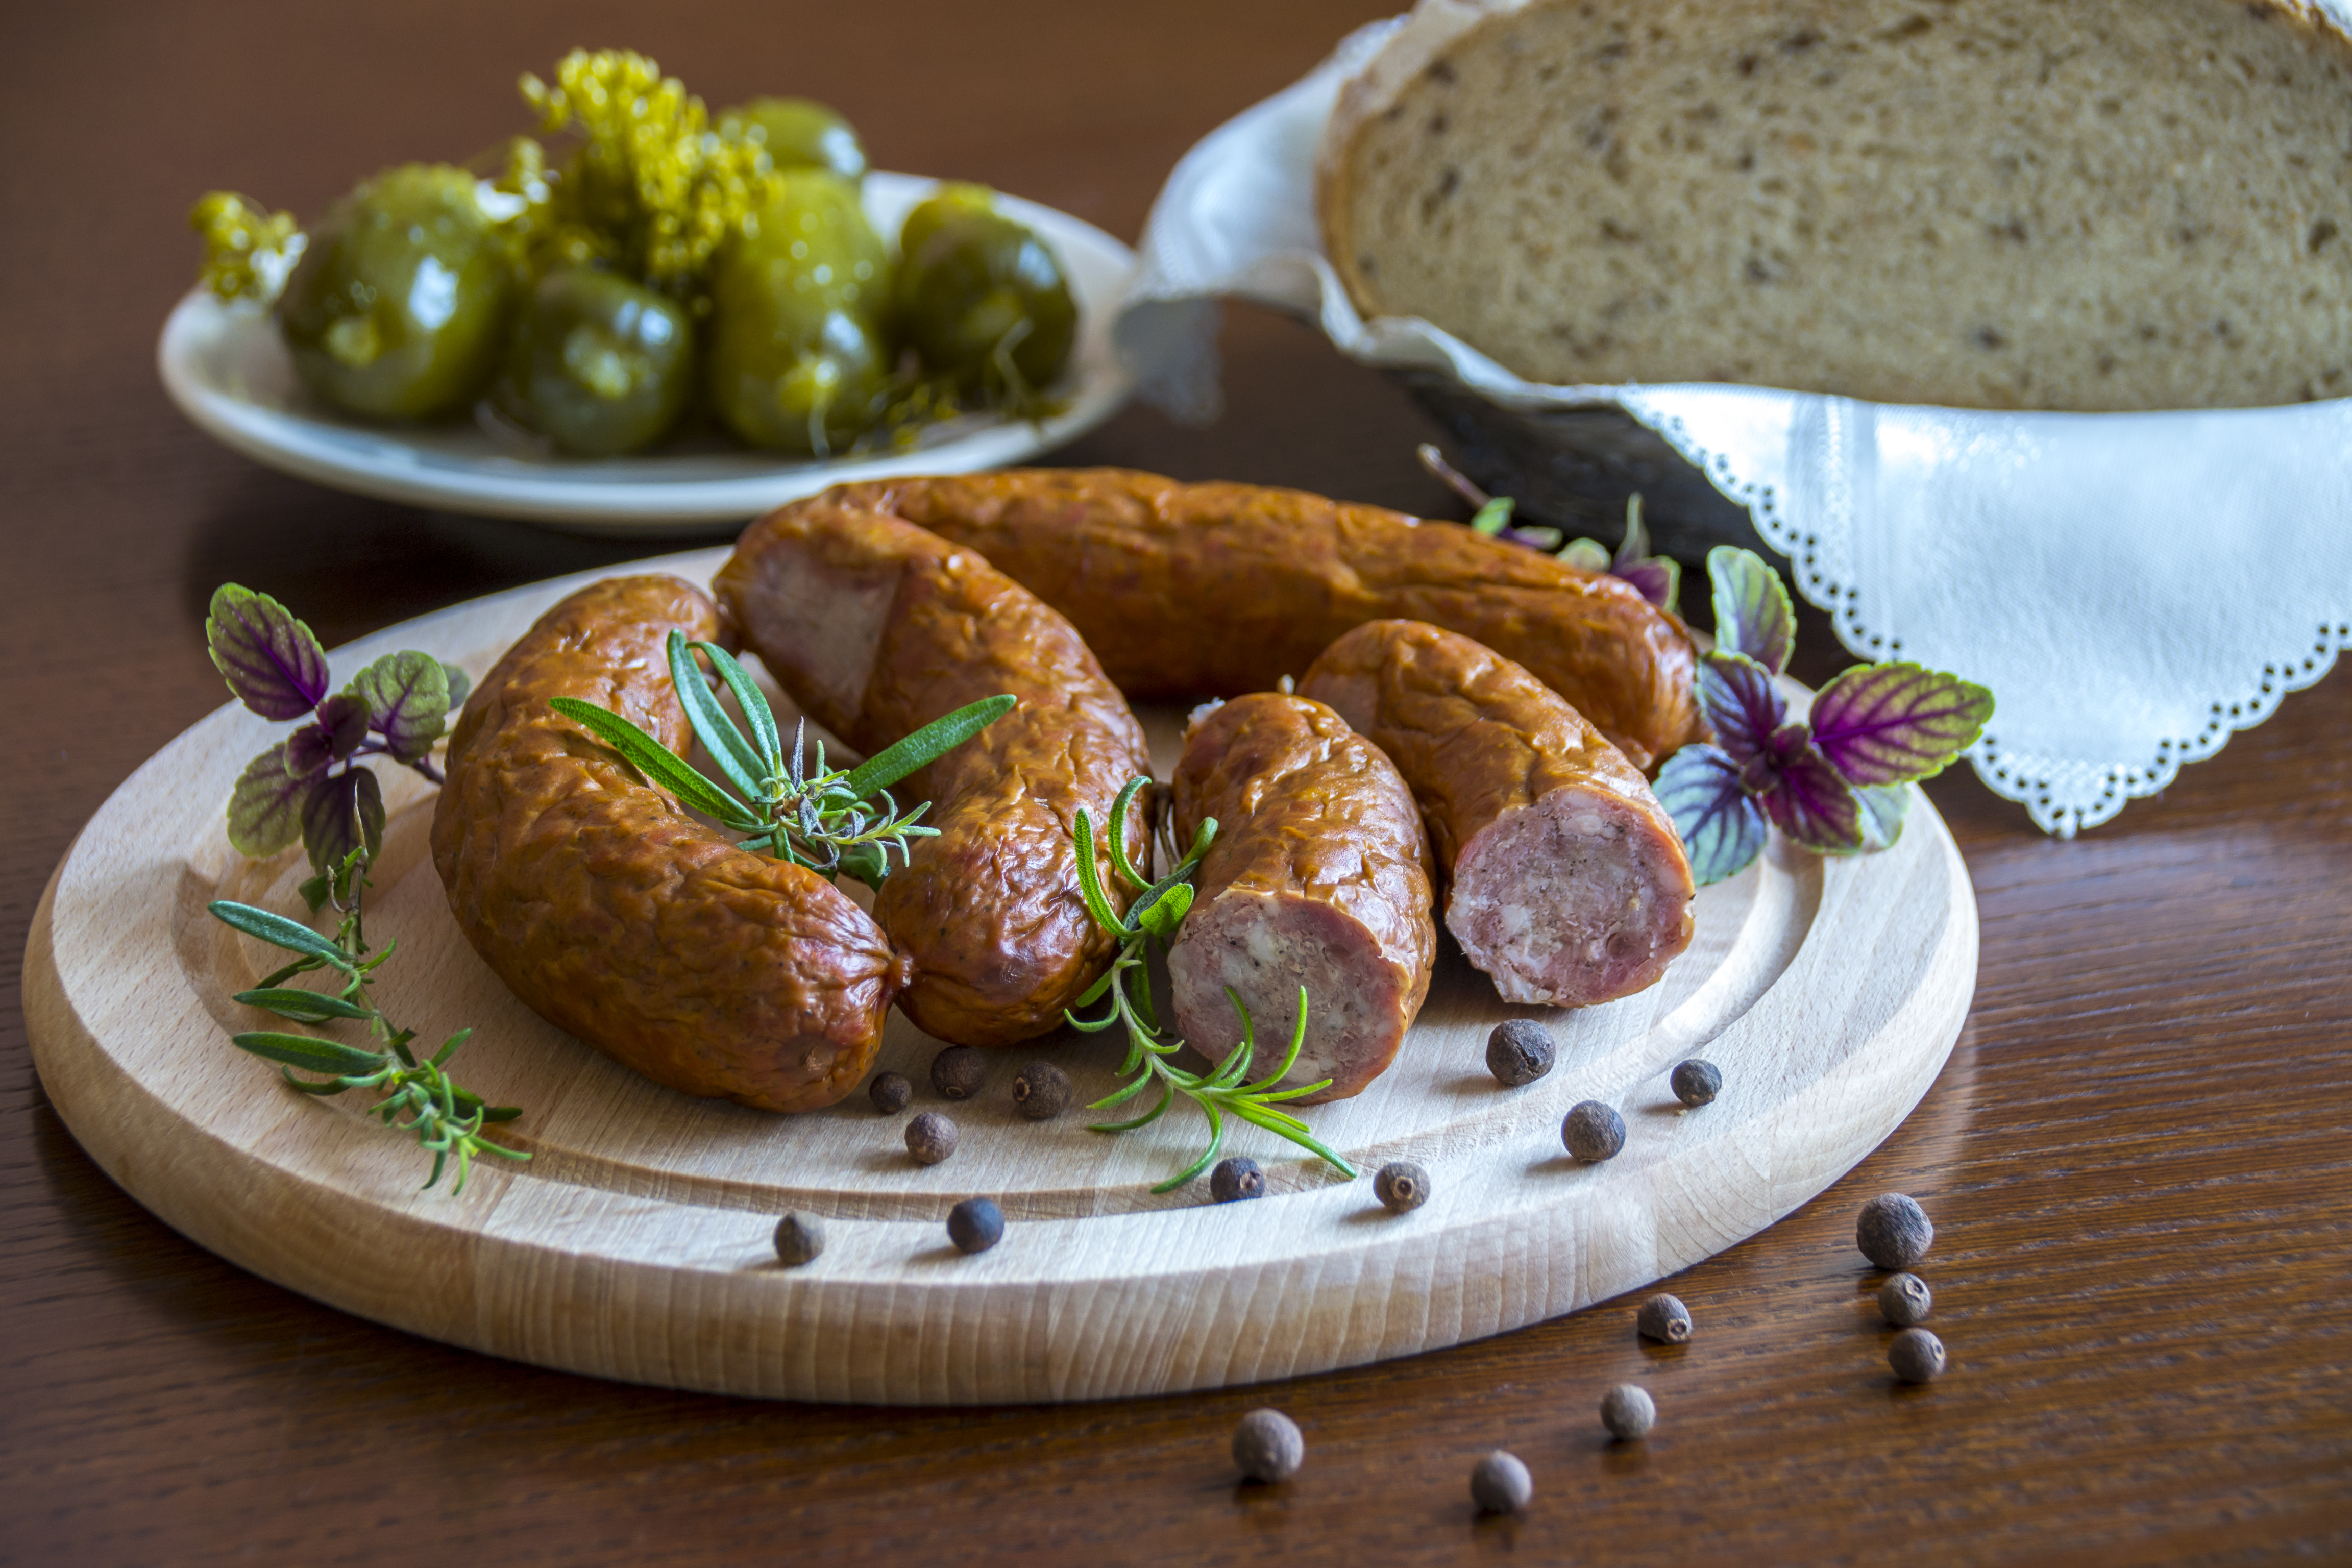
dish, meal, food, produce, vegetable, meat, cuisine, bread, herbs, sausages, pickled cucumbers, homemade pickles, processed meat